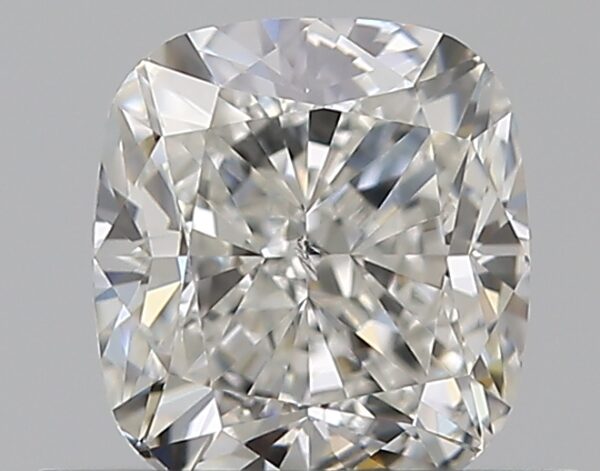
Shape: cushion
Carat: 0.71
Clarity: SI1
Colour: H
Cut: VG
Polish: EX
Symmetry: VG
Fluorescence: N
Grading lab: GIA
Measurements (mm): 5.13 x 4.71 x 3.37